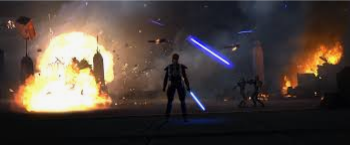
Portrait style: Cartoon Portrait